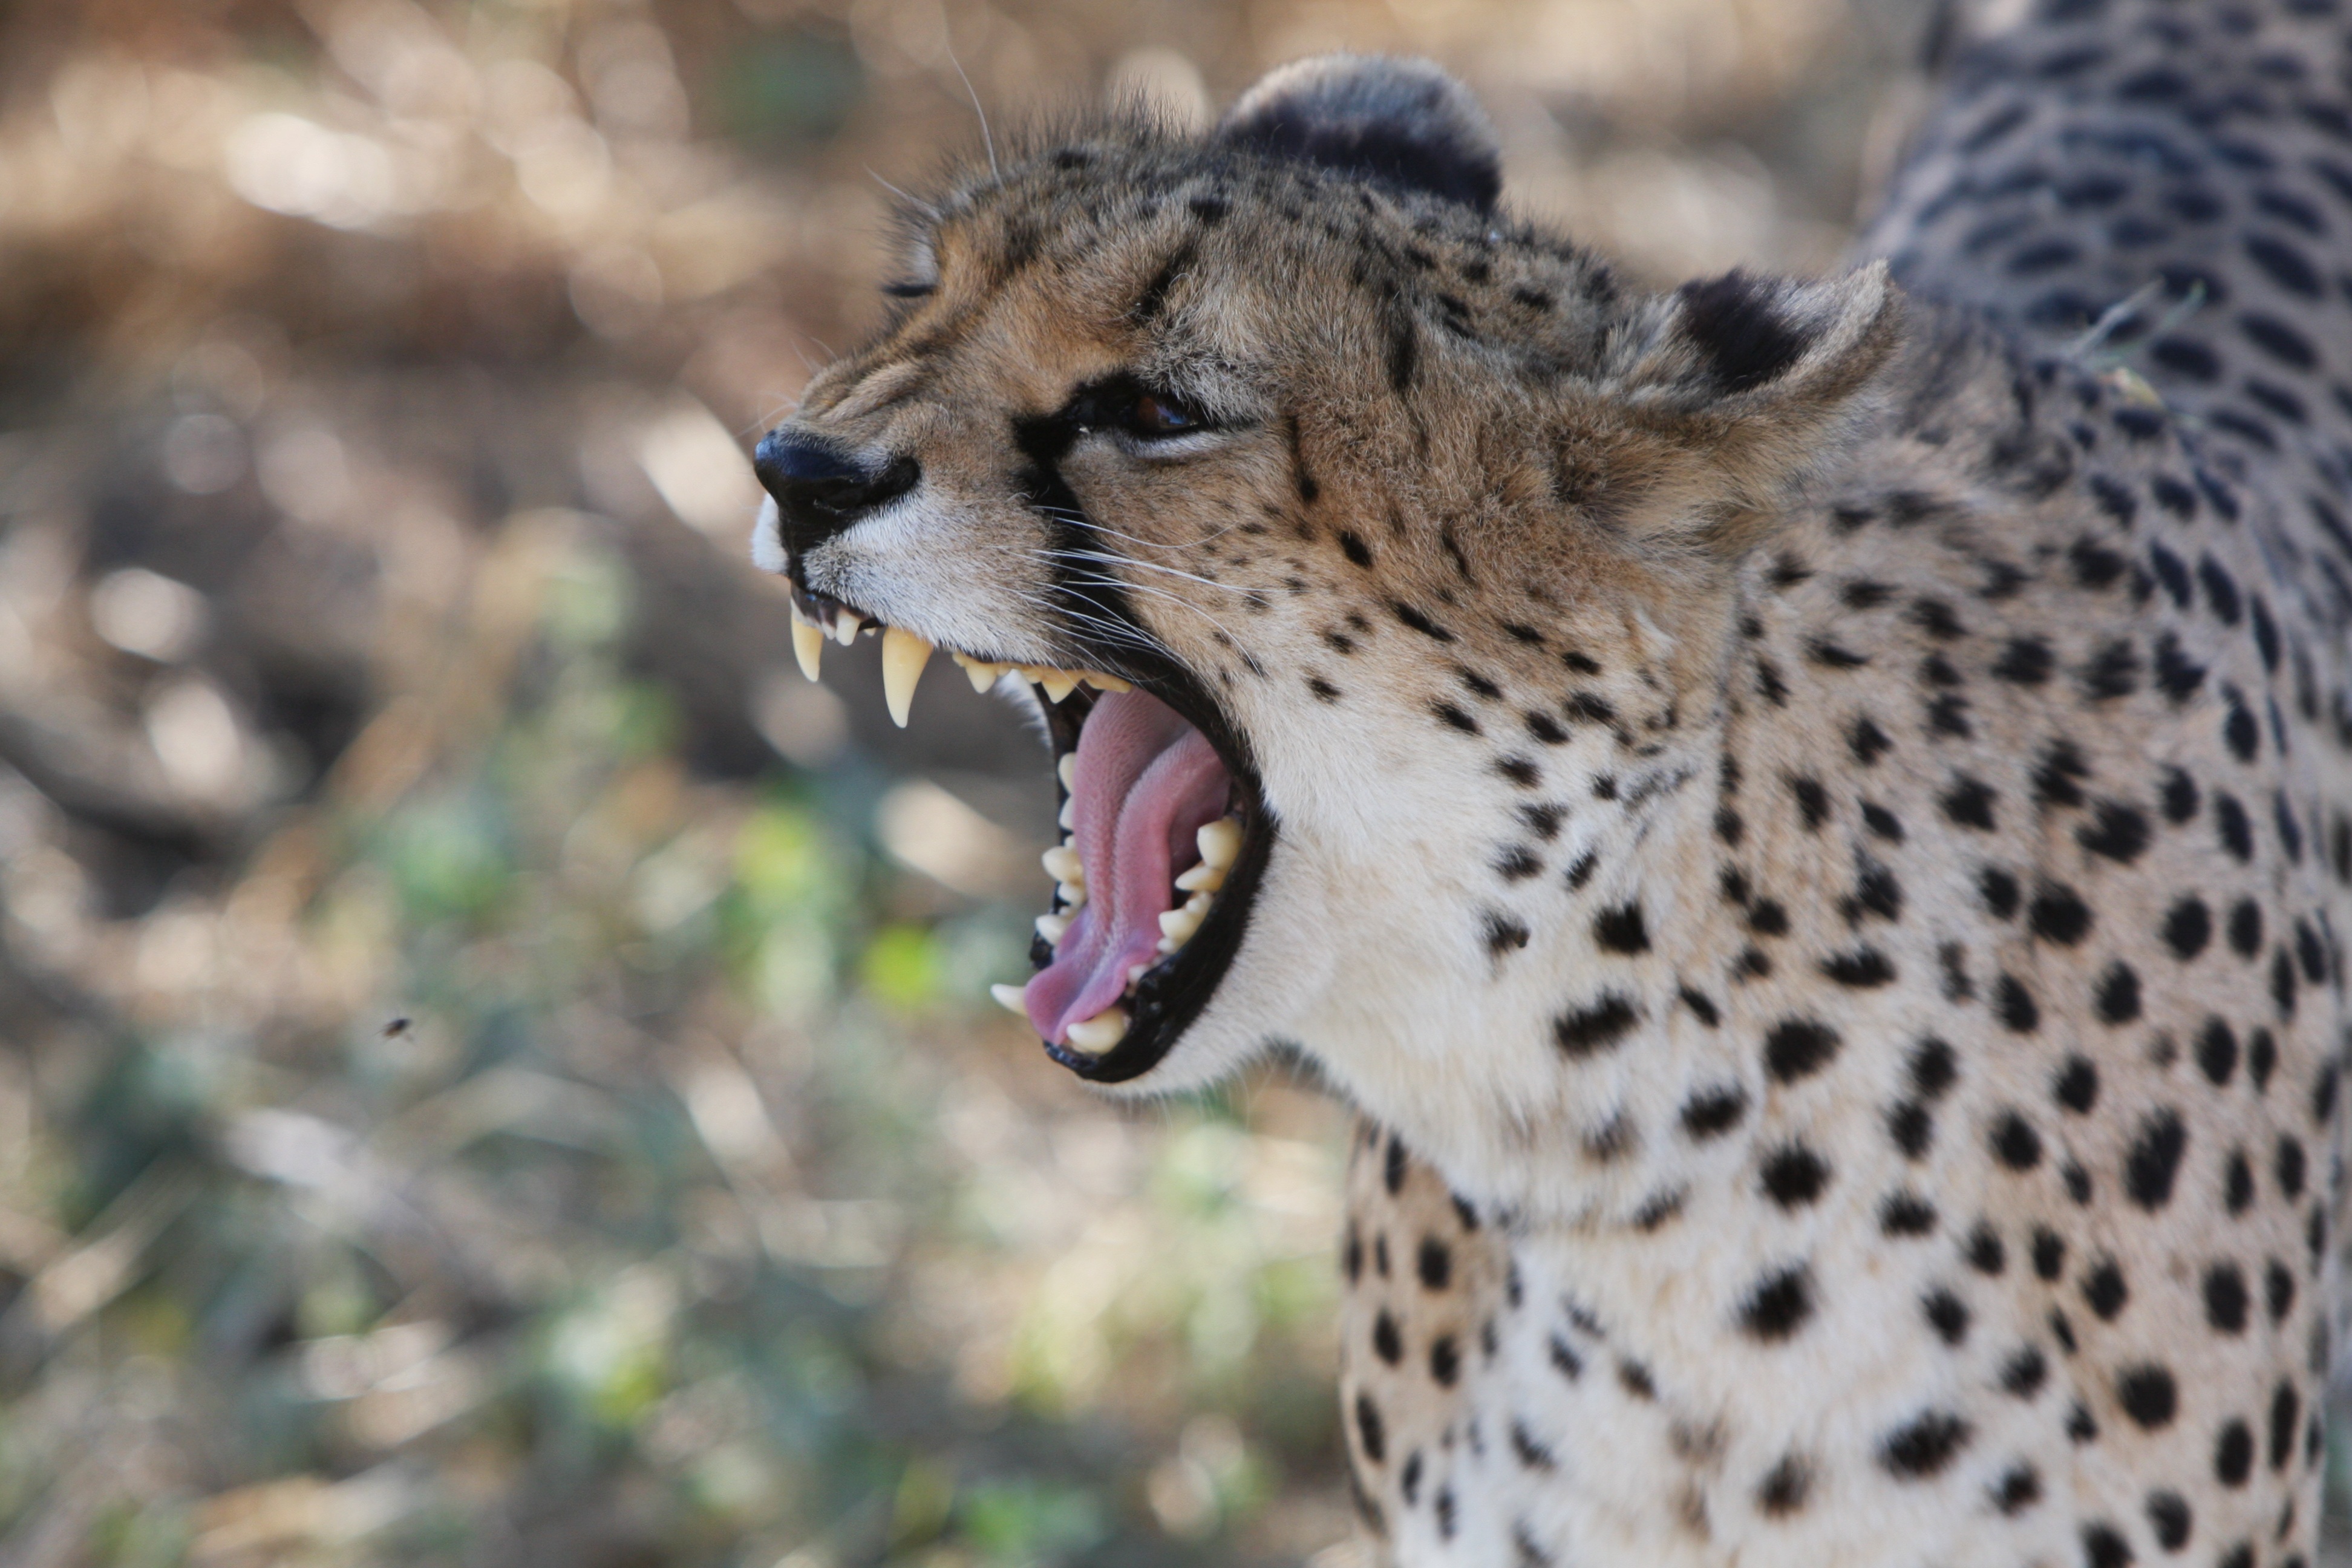
nature, wildlife, wild, africa, mammal, predator, fauna, leopard, cheetah, whiskers, vertebrate, hunt, safari, south africa, wild animals, namibia, discover wild, small to medium sized cats, cat like mammal, photography wild